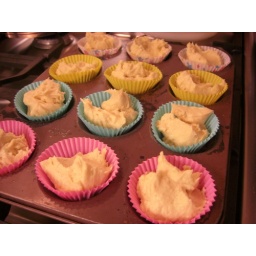
The blue cases turned green in the oven. Honestly, you'd think these things would be heat stable